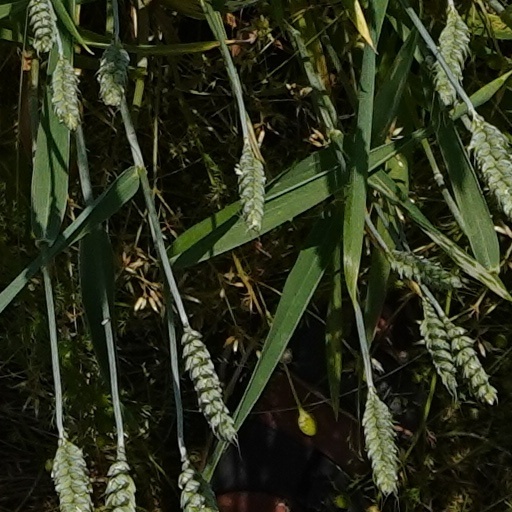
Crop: wheat